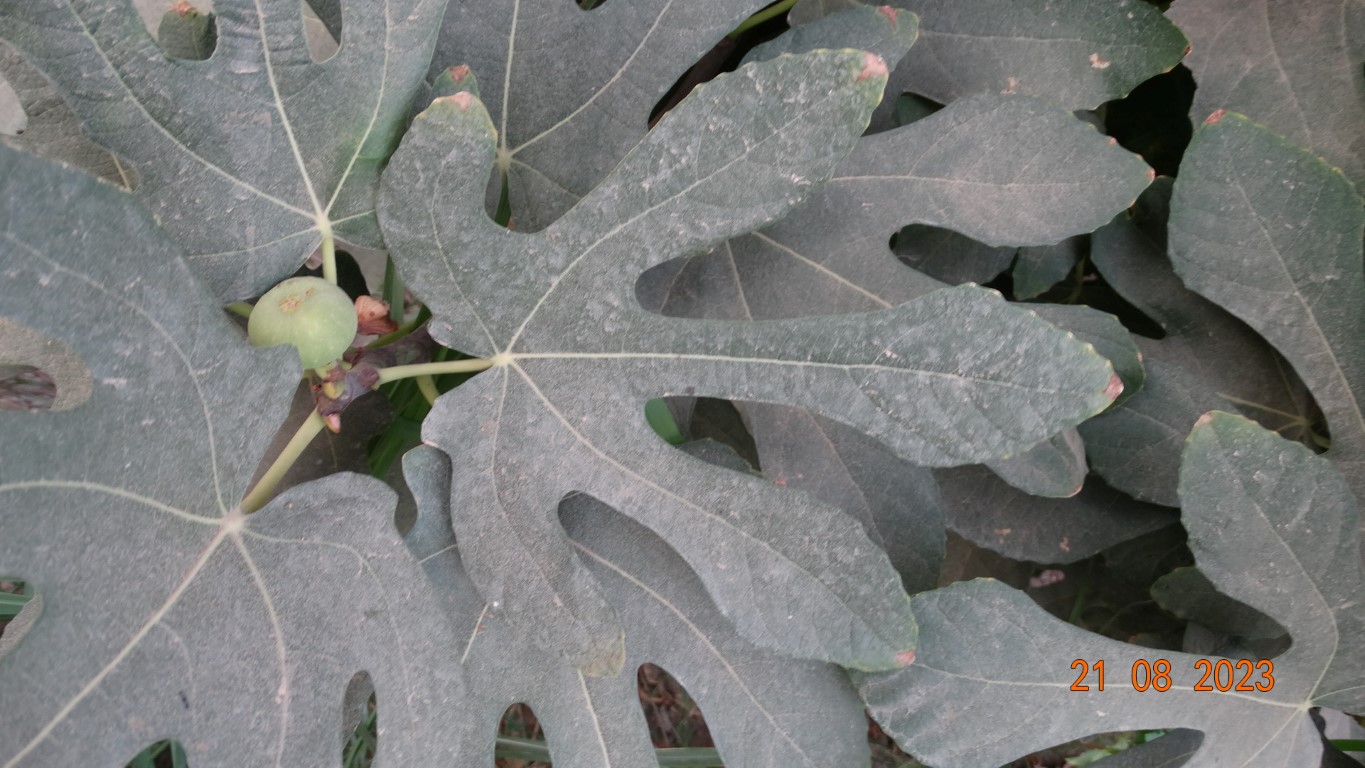
Label: infected